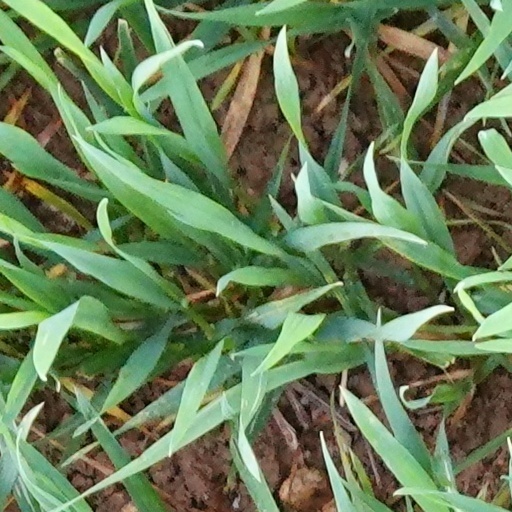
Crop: wheat